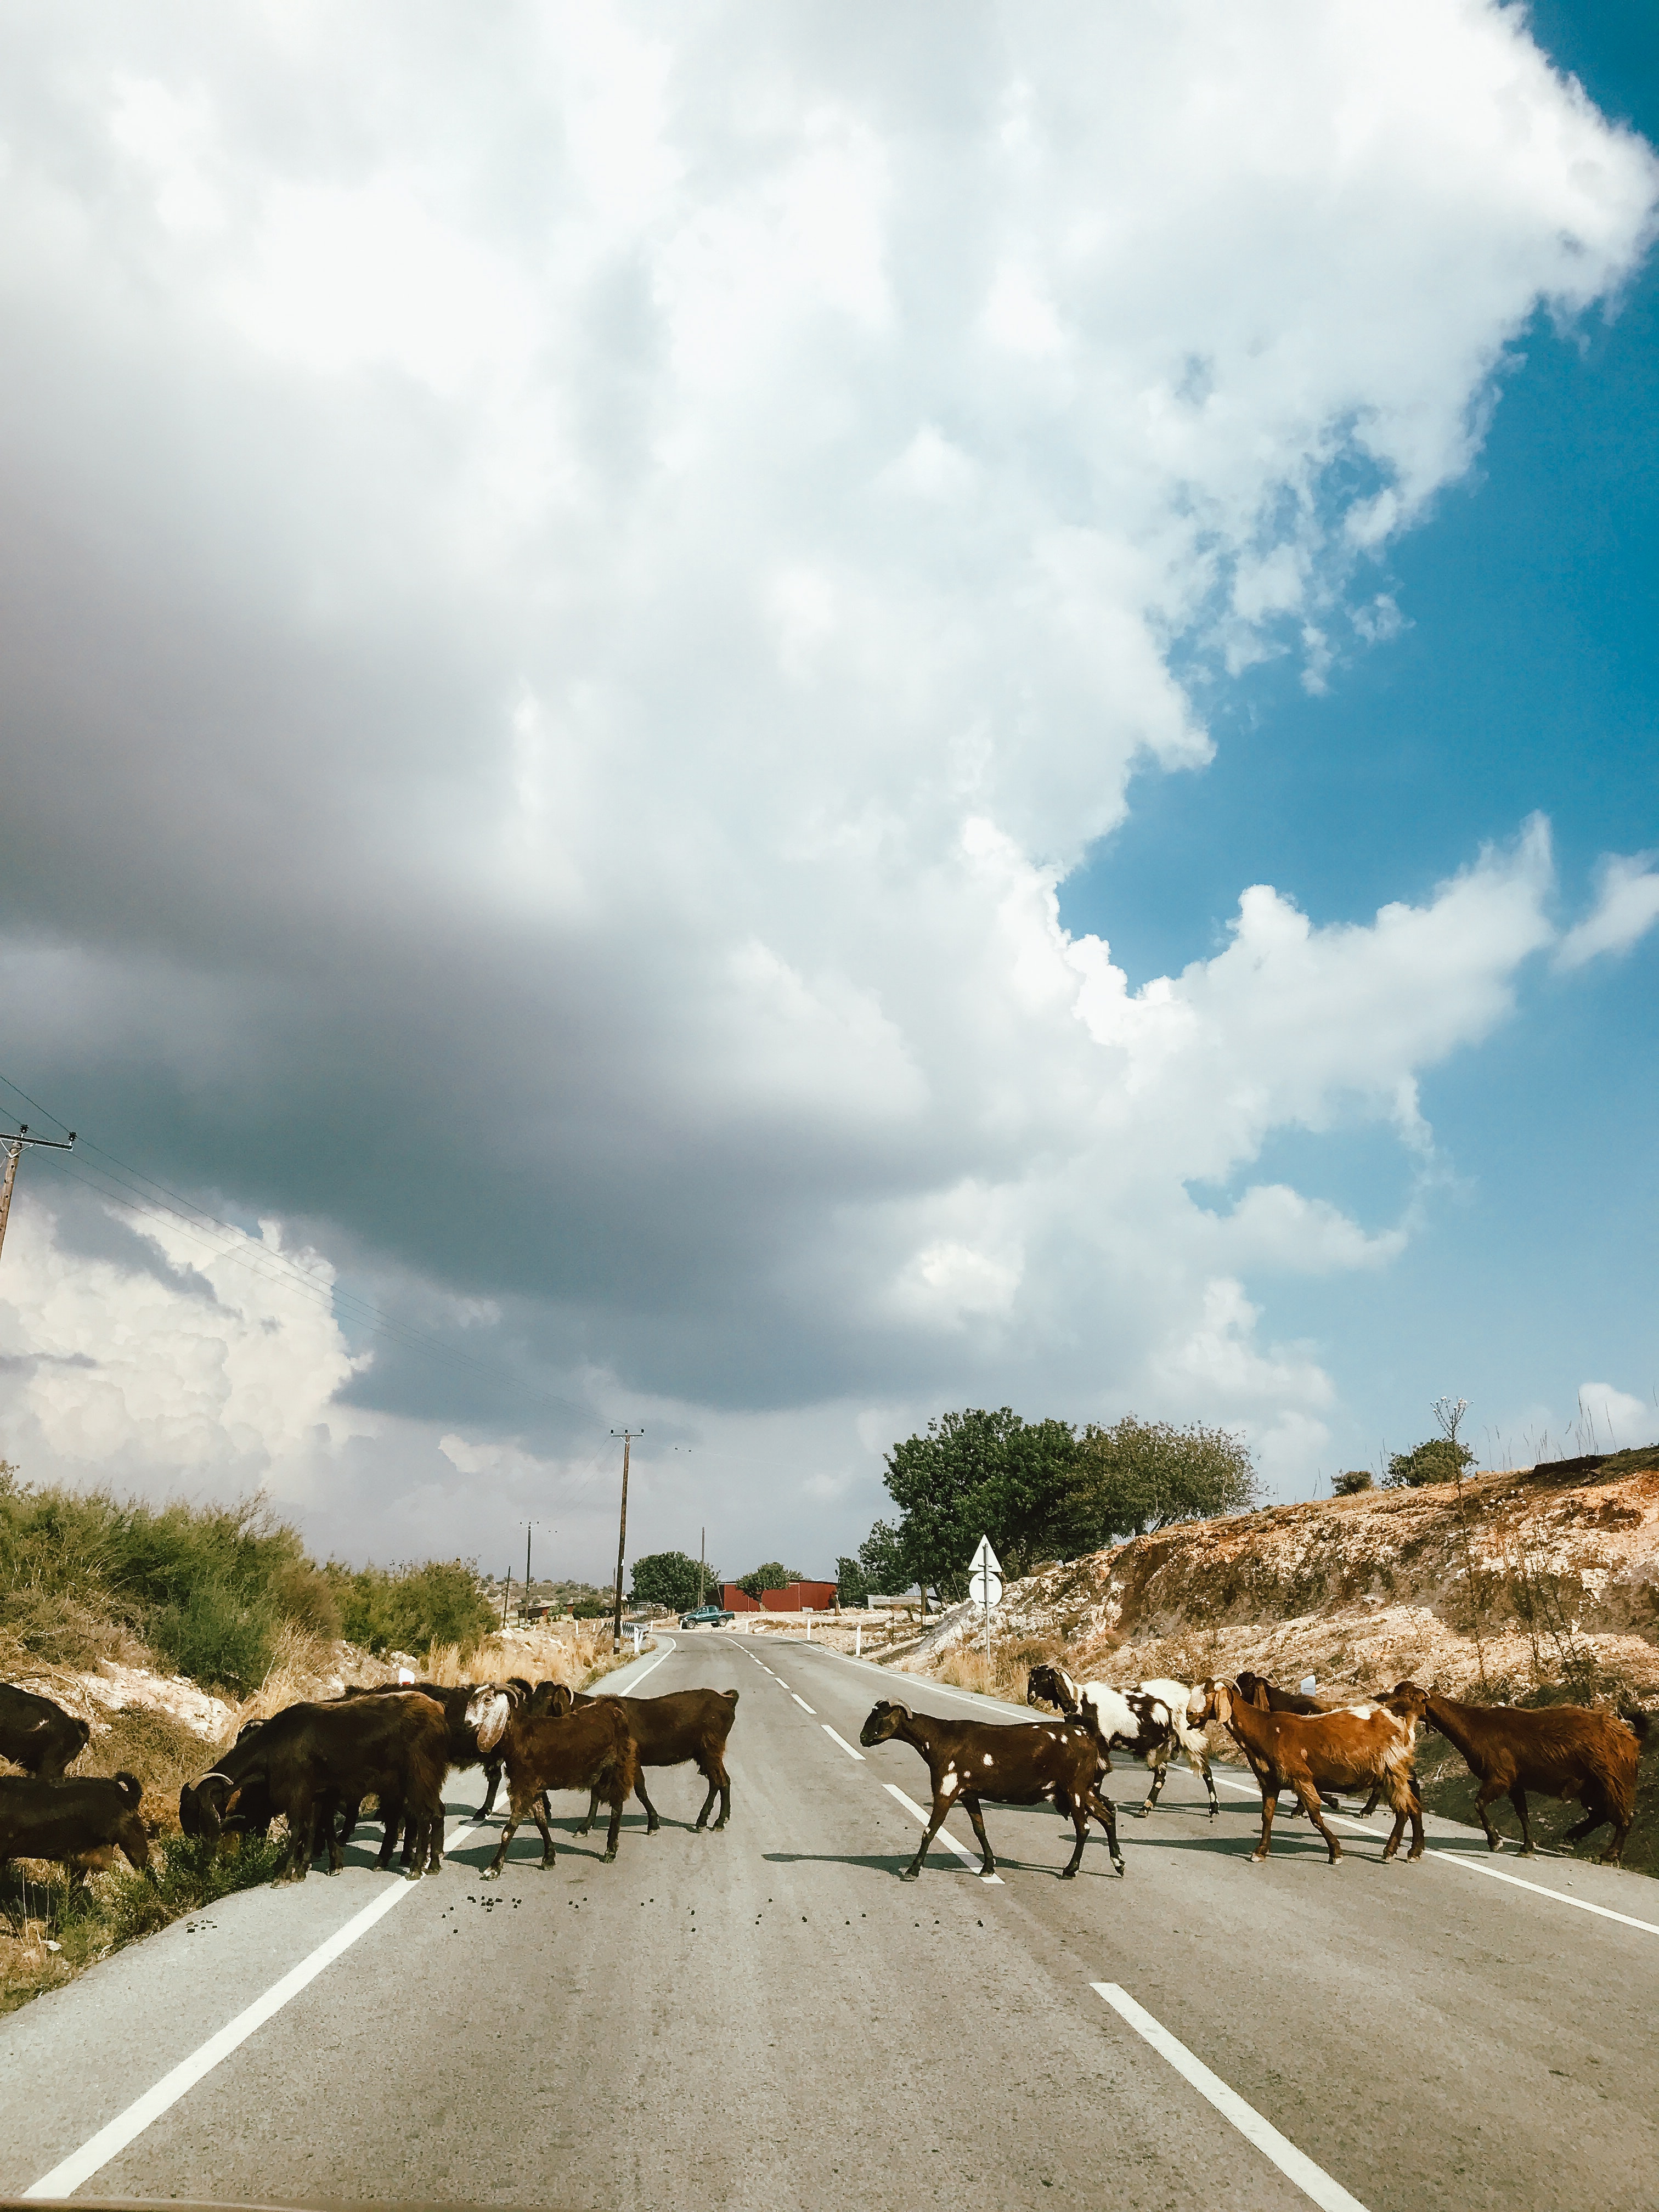
sky, cloud, mode of transport, road, daytime, transport, tree, asphalt, bovine, cart, thoroughfare, infrastructure, rural area, vehicle, landscape, road surface, vacation, working animal, highway, street, oxcart, tourism, village, cumulus, road trip, meteorological phenomenon, residential area, mountain, livestock